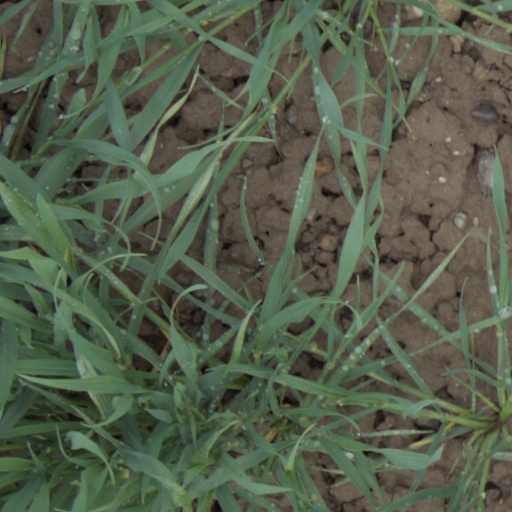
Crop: wheat